Marble Ass

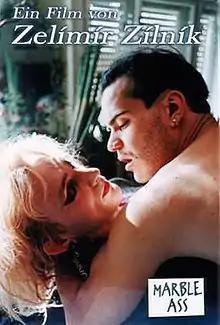

Marble Ass is a 1995 feature film by Serbian filmmaker Želimir Žilnik. It was screened at the Berlin Film Festival in 1995 and won a Teddy award as best feature. It was screened at many worldwide festivals besides Berlin including the Toronto Film Festival, Montreal, San Francisco and Moscow. To celebrate the 30th anniversary of the Teddy Awards, the film has been selected to be shown at the 66th Berlin International Film Festival in February 2016.